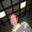
Label: man